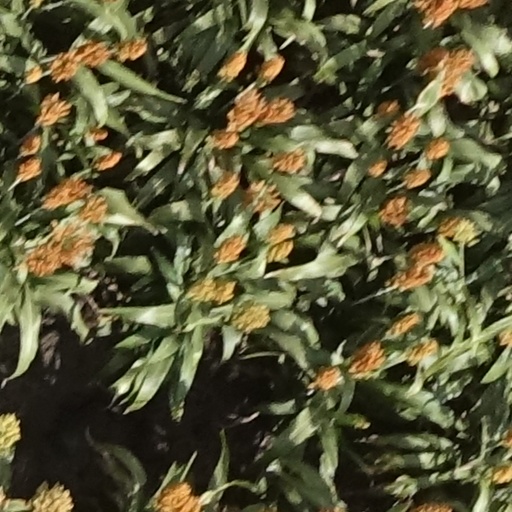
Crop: sorghum